BMW 5 Series

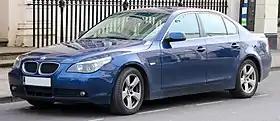
E60 front

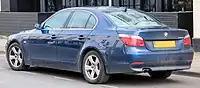
E60 rear

The E39 is the fourth generation of 5 Series, which was manufactured for model years 1995–2004. It was launched in the sedan body style, with the wagon/estate body style (marketed as "Touring") introduced in 1996.